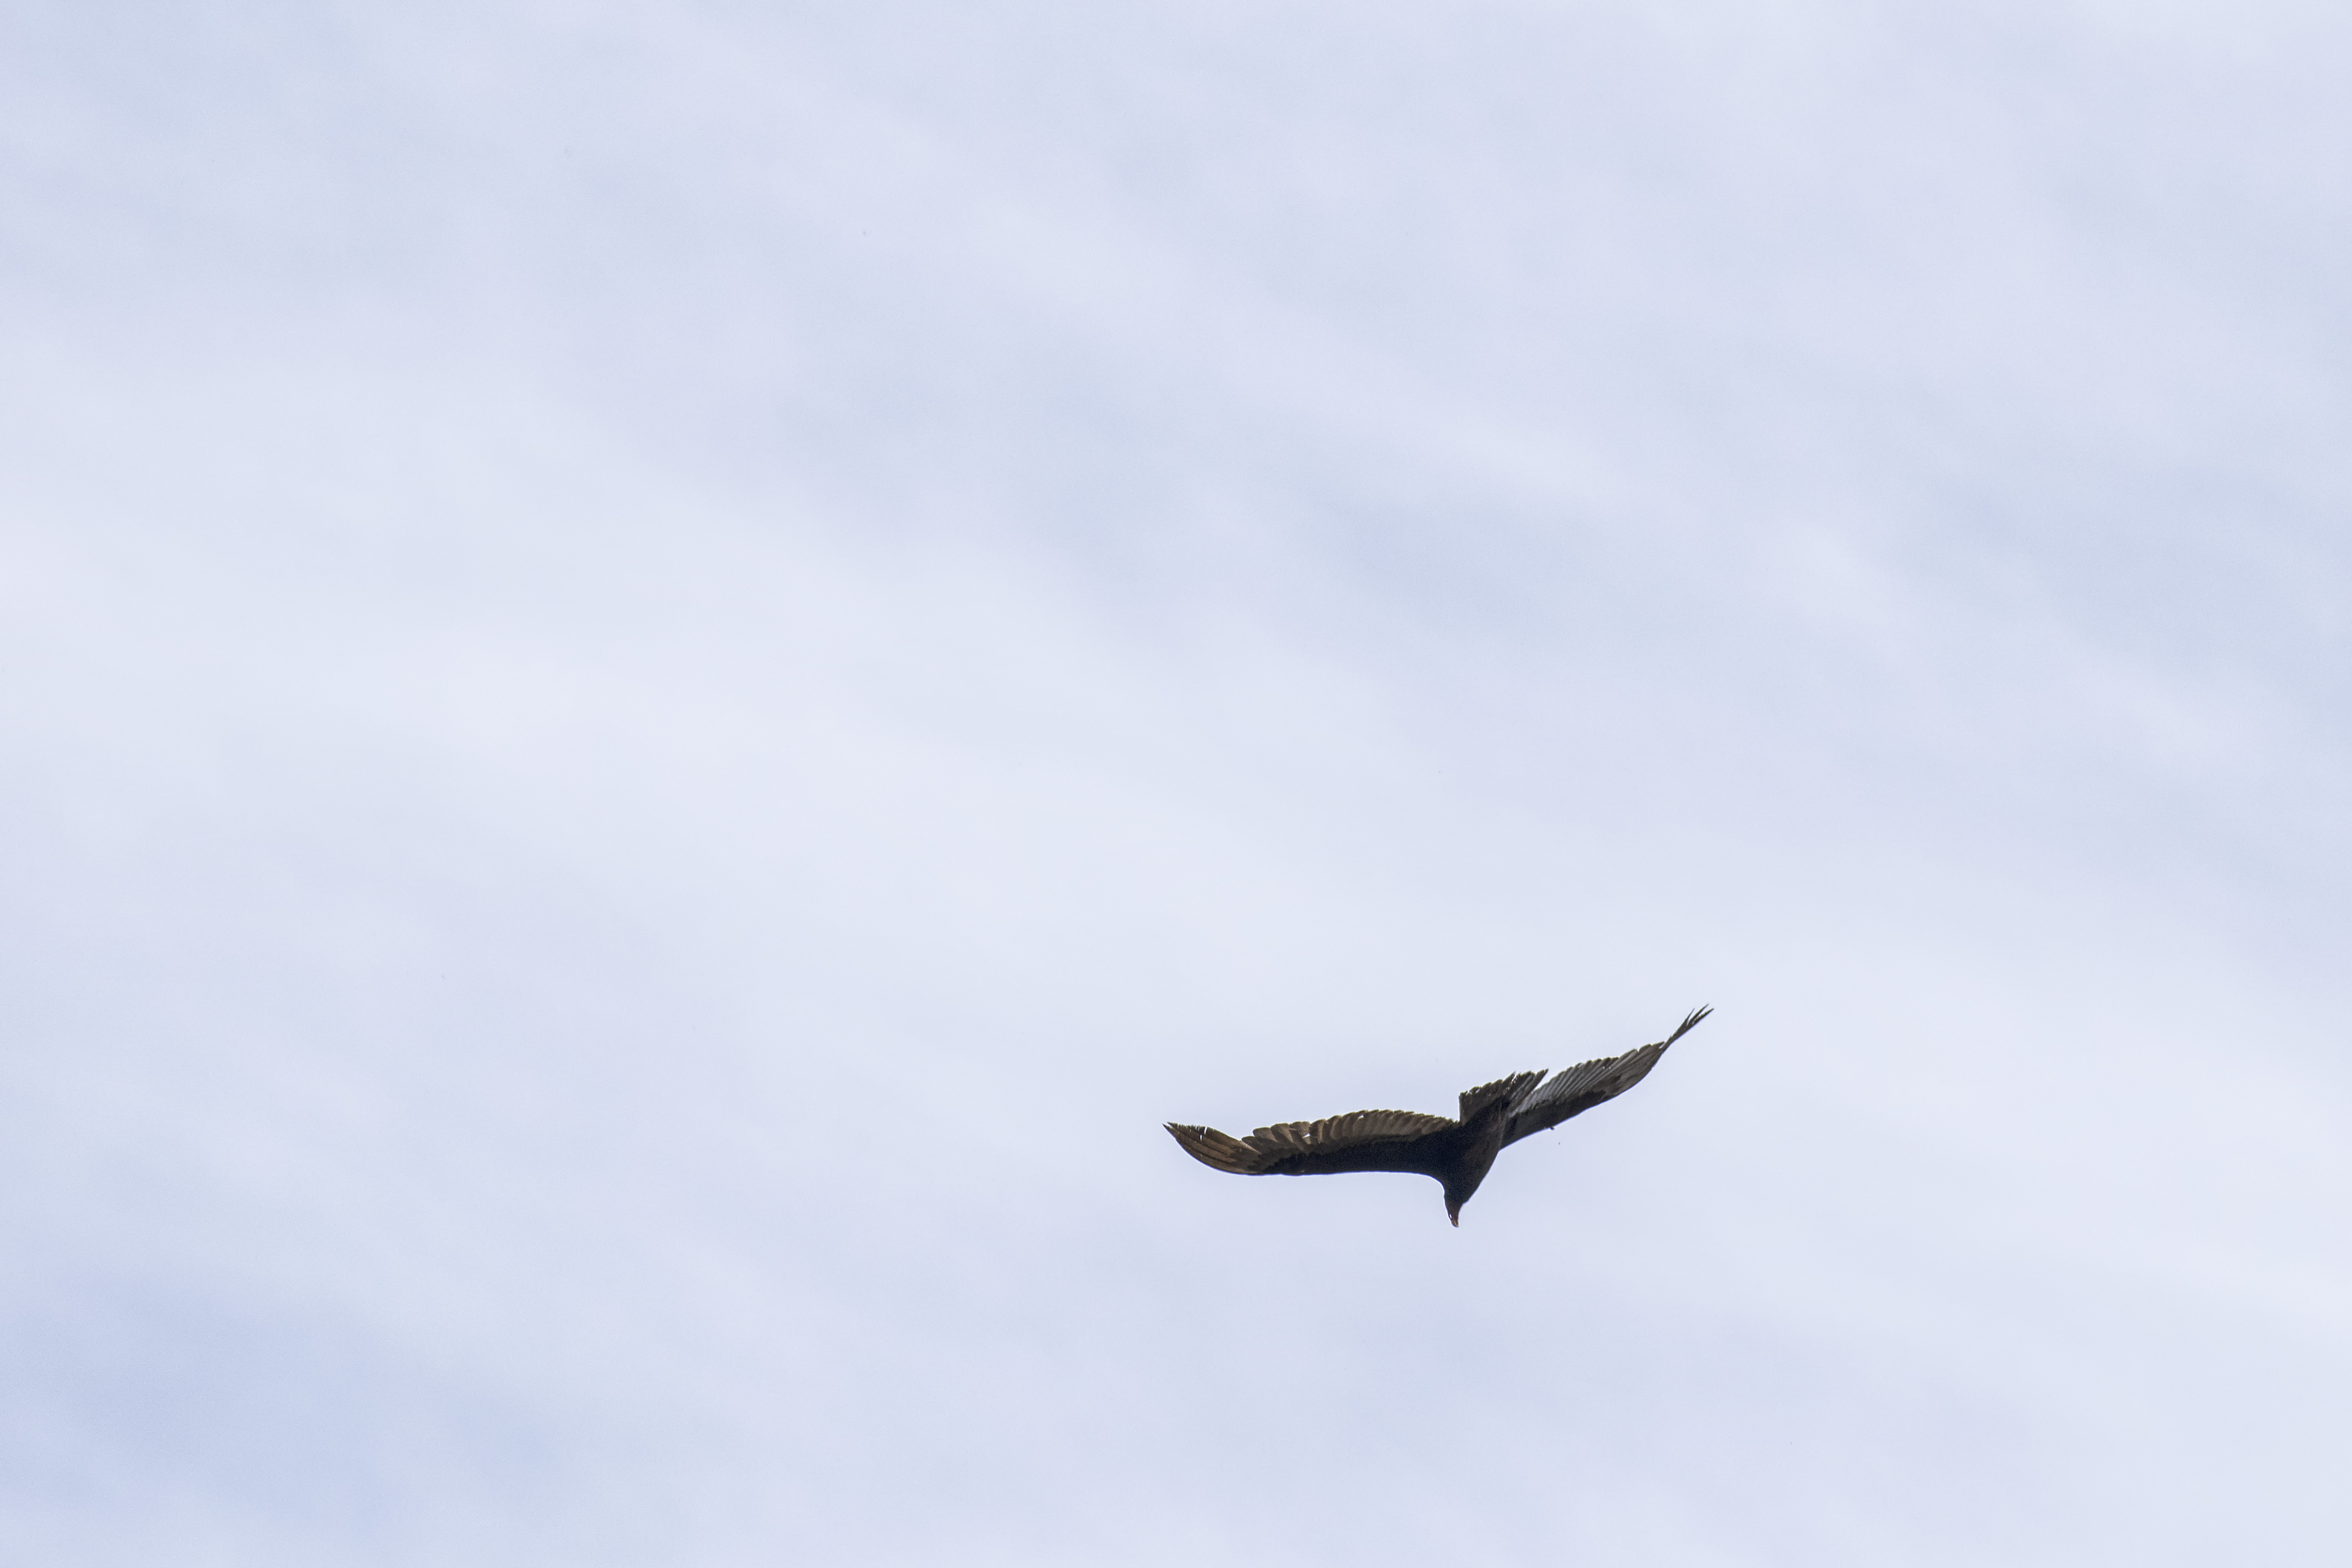
bird, wing, sky, seabird, flight, eagle, bird of prey, canada, turkey, a, vertebrate, rouge, tte, quebec, vulture, condor, sherbrooke, oiseau, urubu, atmosphere of earth